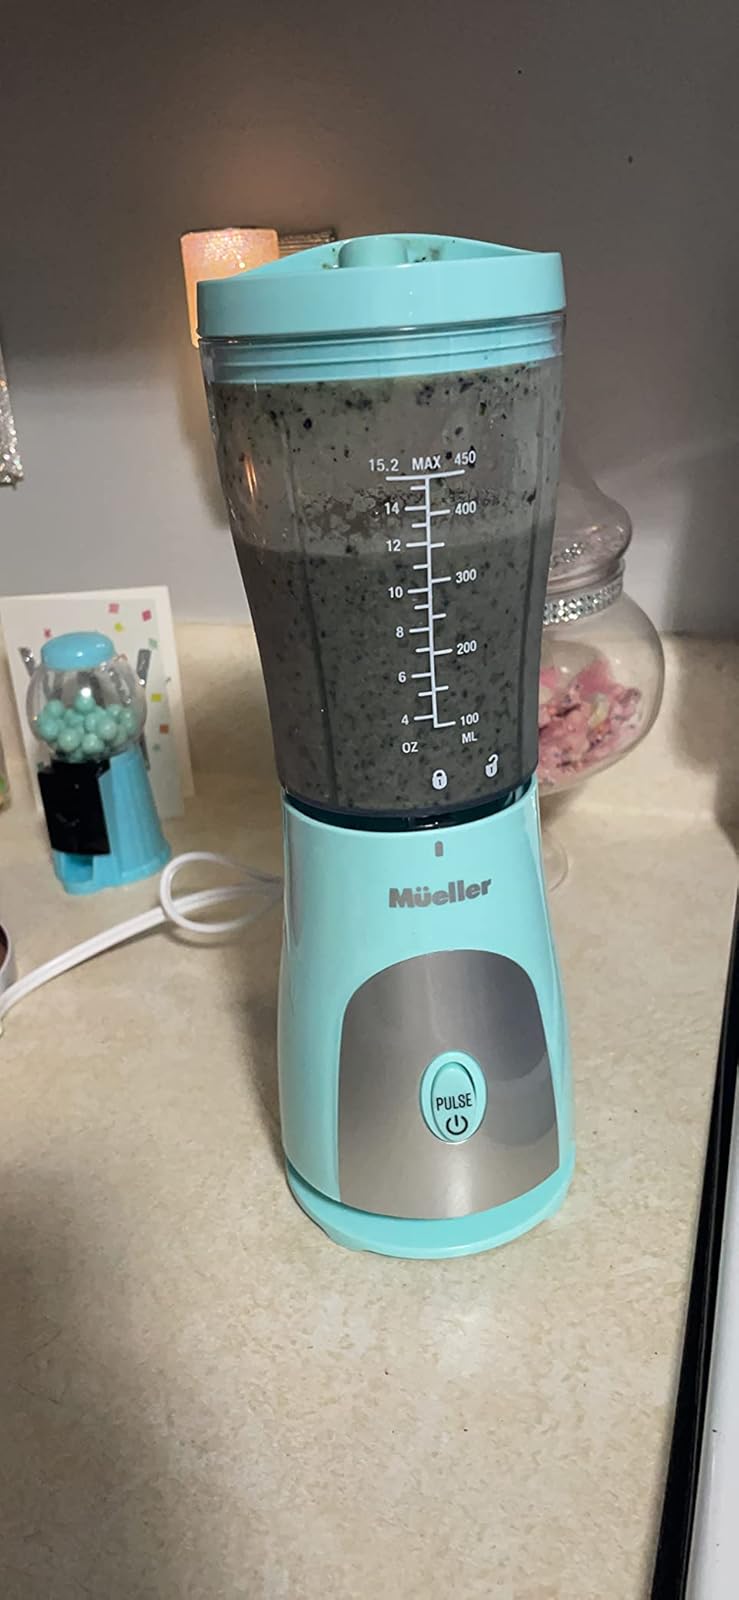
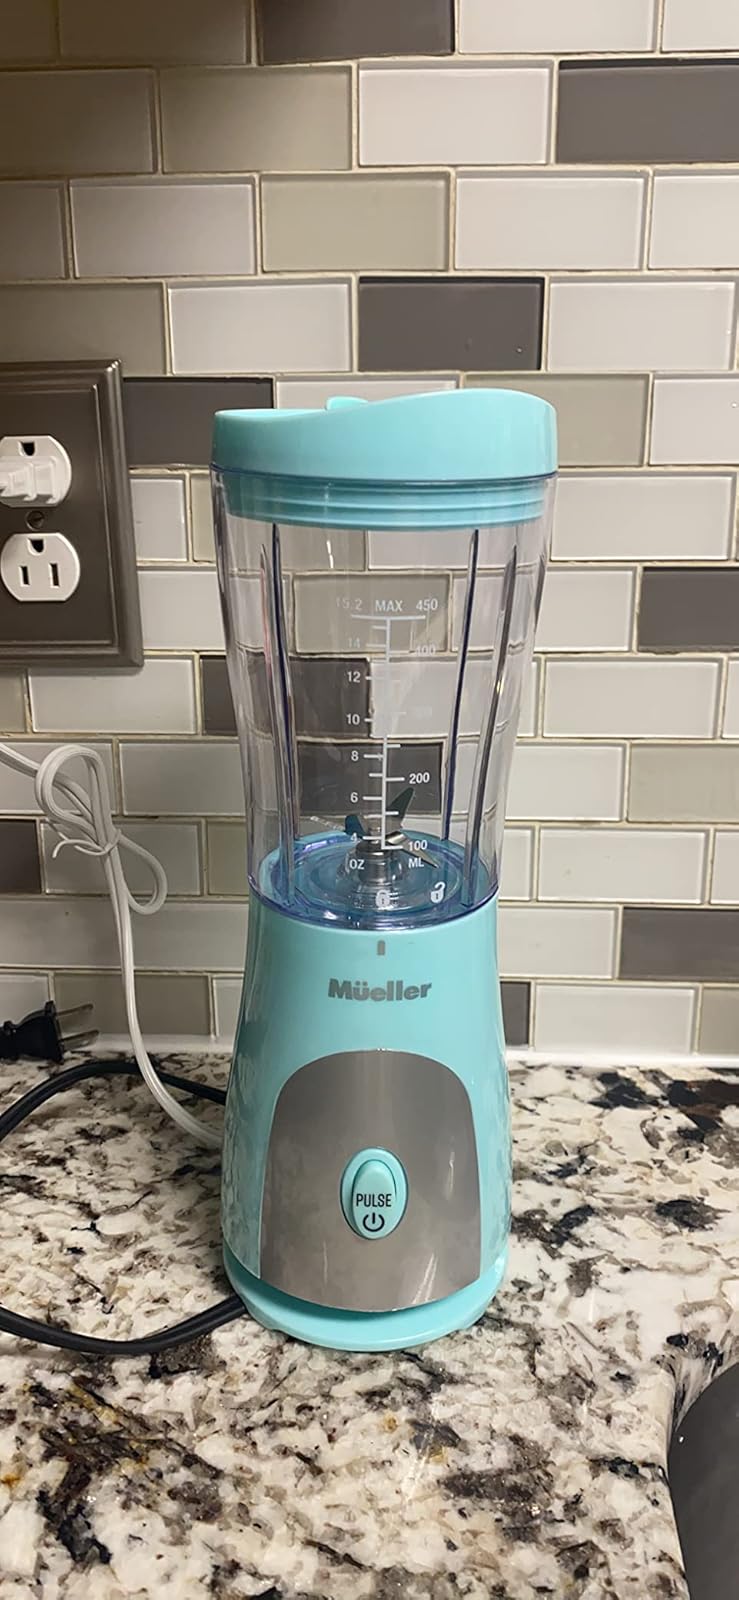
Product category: items_blender
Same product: yes